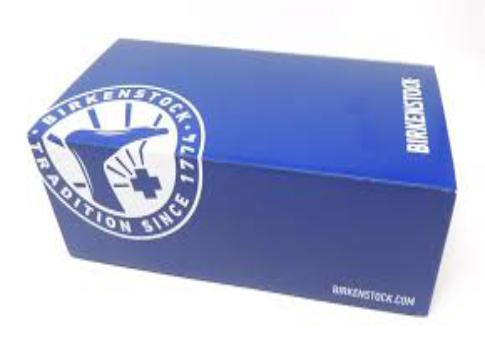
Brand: Birkenstock
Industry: Clothes